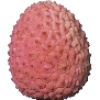
Label: Lychee 1